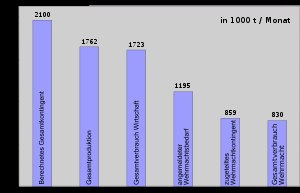
Tysklands oprustning i 1930'erne / Oprustningen af Wehrmacht 1933–1939 / Flådens oprustning / Økonomiske problemer
Stålfordelingen i 1939 viser misforholdet mellem efterspørgslen fra Wehrmacht og udbuddet
Tysklands oprustning i 1930'erne dækker over den mandskabsmæssige og materielle udvidelse af Tysklands hær, flåde og luftvåben mellem nazisternes magtovertagelse i januar 1933 og 2. verdenskrigs begyndelse 1. september 1939. Oprustningen af Wehrmacht - som grundlagdes i 1935 som overordnet organisation for hær, flåde og luftvåben - var en integreret del af den nationalsocialistiske politik og var for Hitler den vigtigste forudsætning for at generobre det Tyske riges stormagtsstatus.